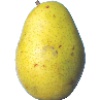
Label: pear_monster